Leach Airport

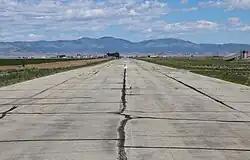
Looking northwest along runway 12/30

Leach Airport is a county-owned, public-use airport in Saguache County, Colorado, United States. It is located four nautical miles (5 mi, 7 km) northeast of the central business district of Center, Colorado, at County Road 53 & County Road C.